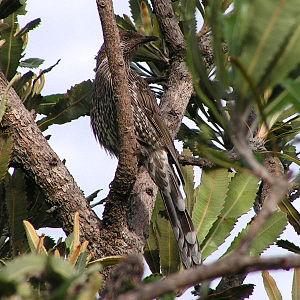
Ceci est une liste des oiseaux endémiques ou quasi-endémiques d'Australie.